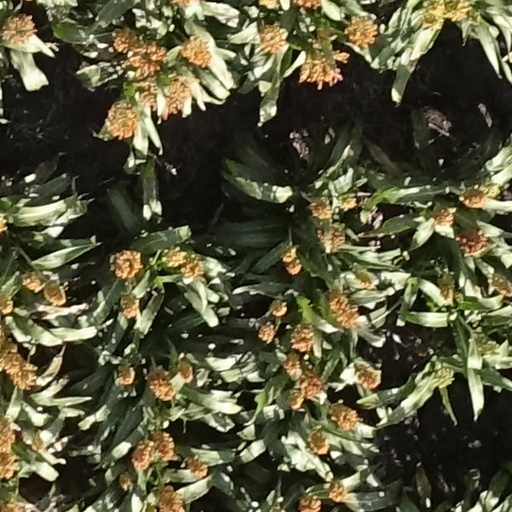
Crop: sorghum